Ammi Ruhamah Mitchell

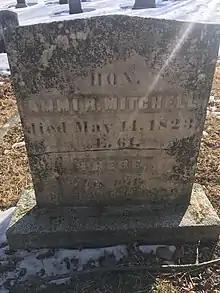
Mitchell's headstone, with (according to sources) an incorrect year of death, in Yarmouth's Old Baptist Cemetery

On August 25, 1785, Mitchell married Phebe Cutter (1764–1829), daughter of Captain William Cutter and Mehitable Gray. They had twelve children: Charles C., David Meaubec, William C., Gardner, Elizabeth G., Jacob, Tristram G., Phebe, Sarah J., Narcissa B., Lucretia Loring and Francis B.